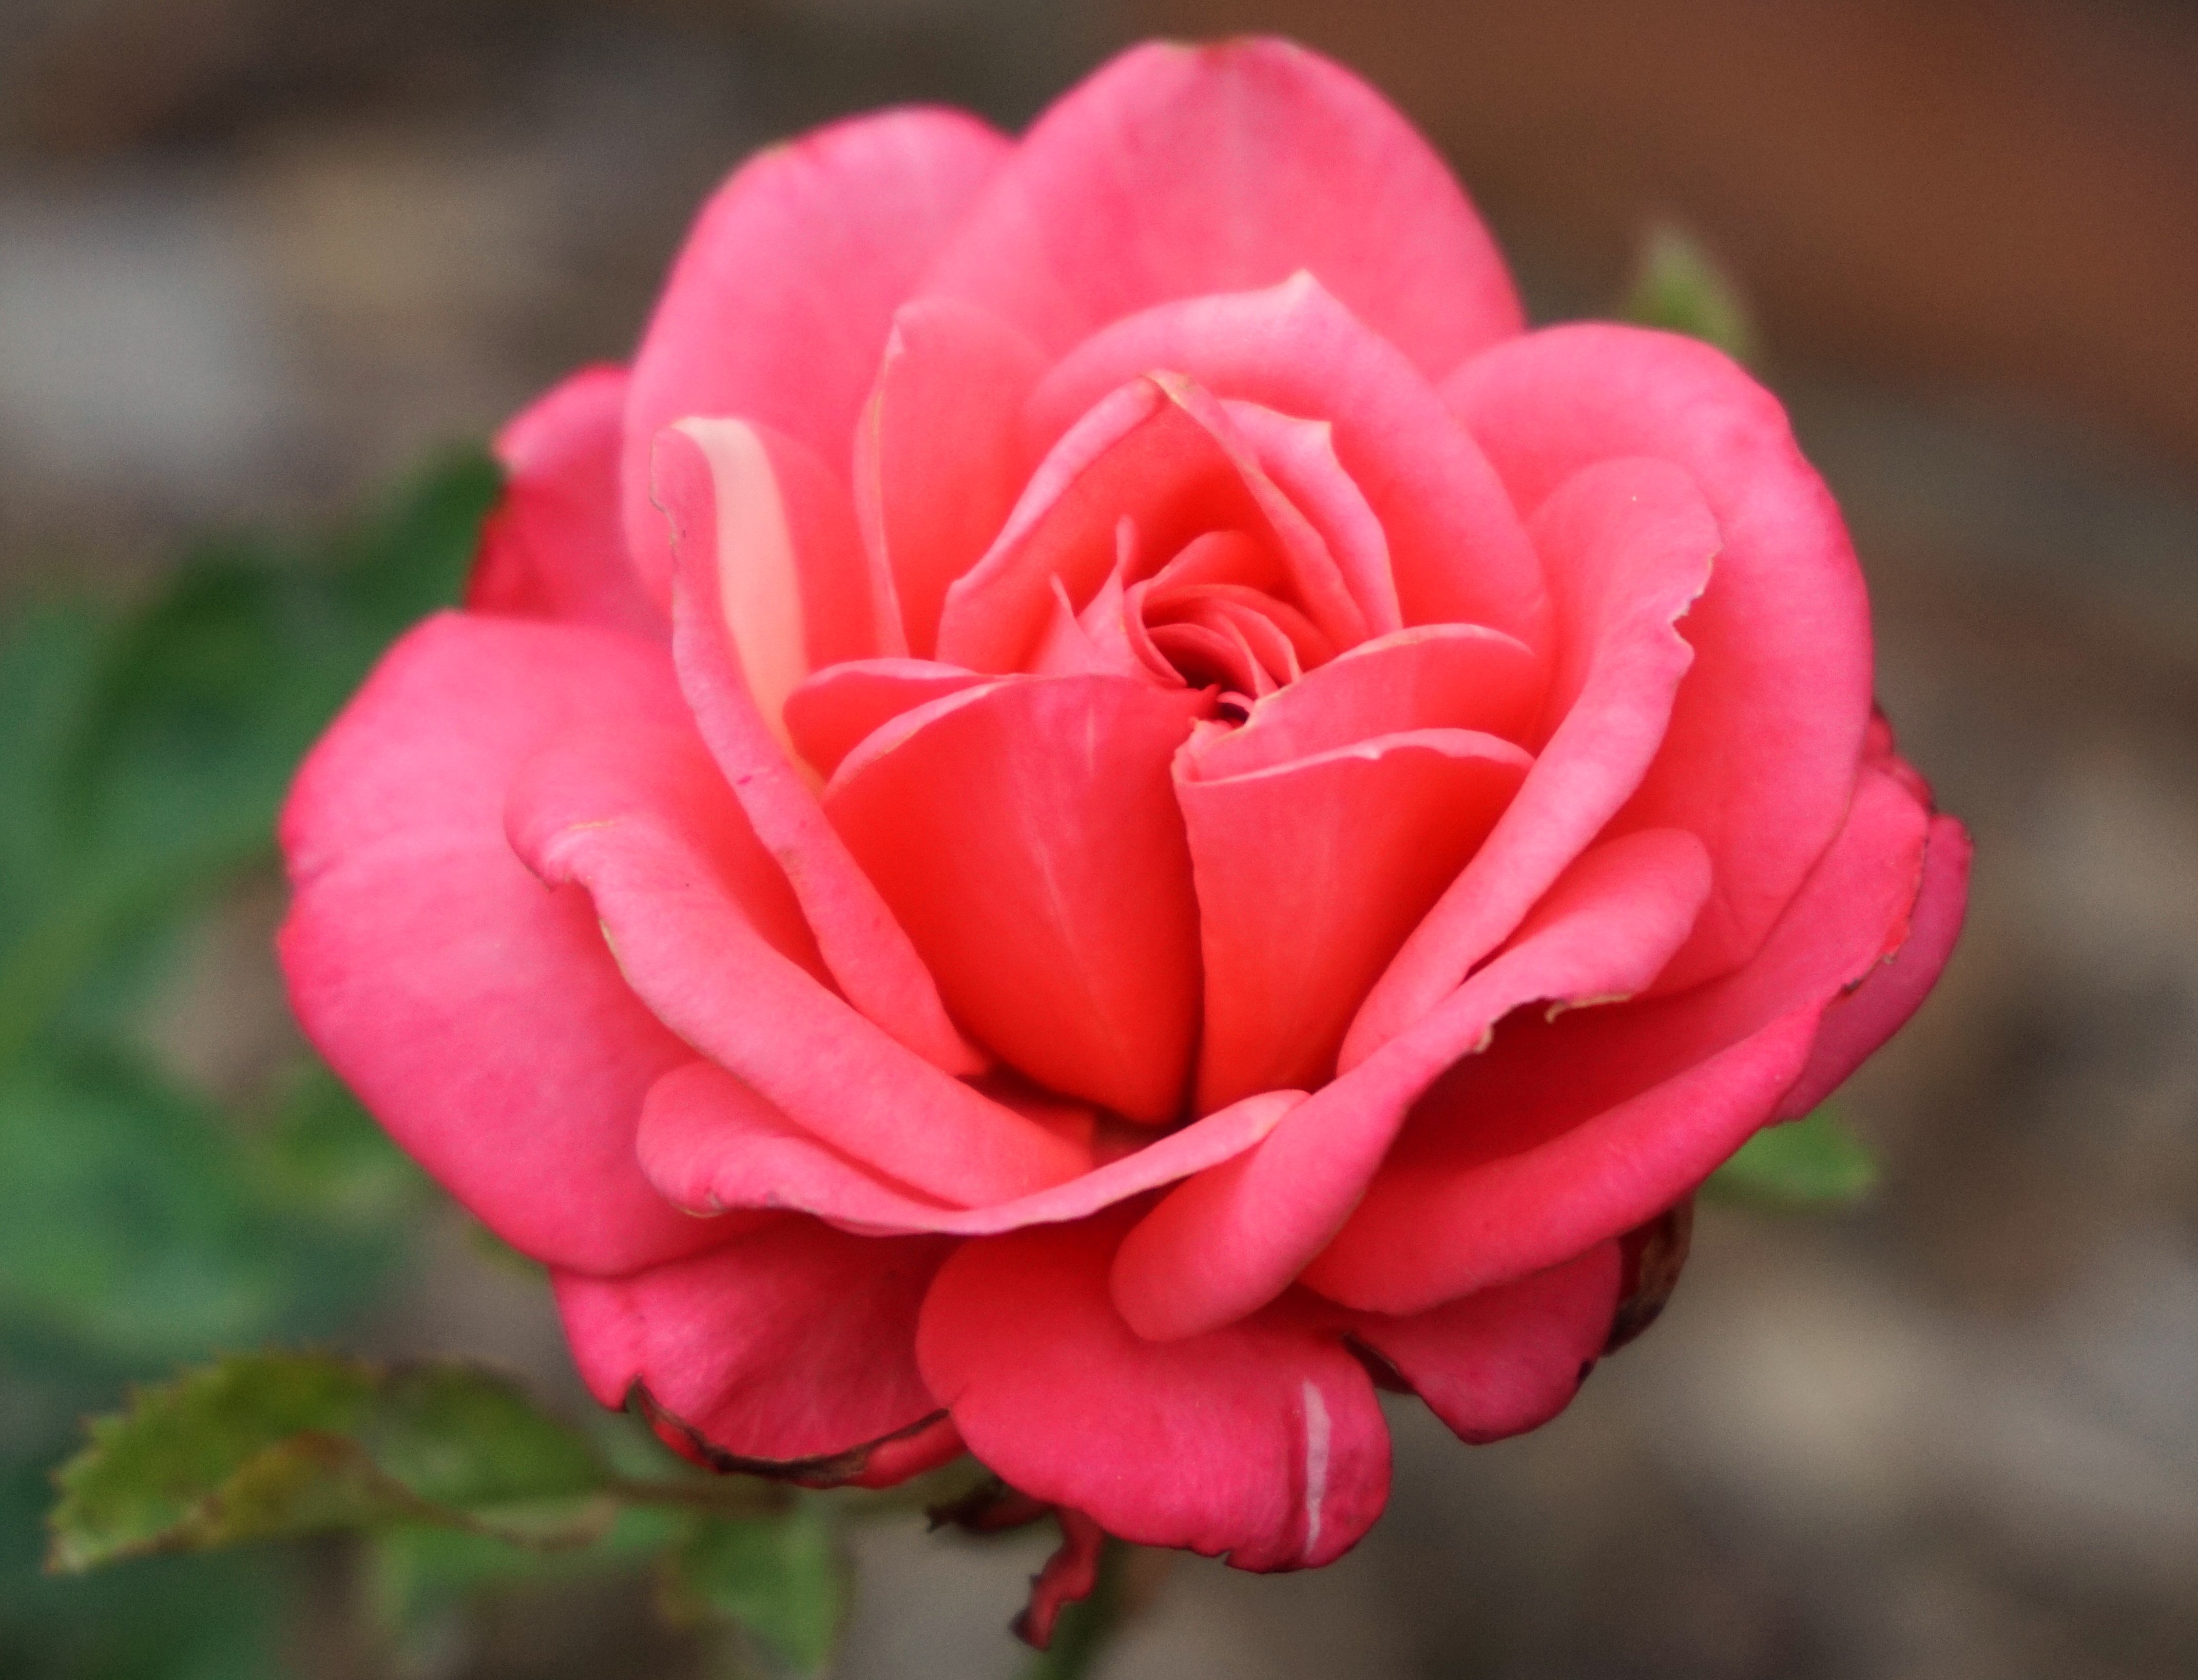
blossom, plant, flower, petal, bloom, rose, red, pink, red rose, floribunda, macro photography, flowering plant, garden roses, rose family, land plant, rosa centifolia